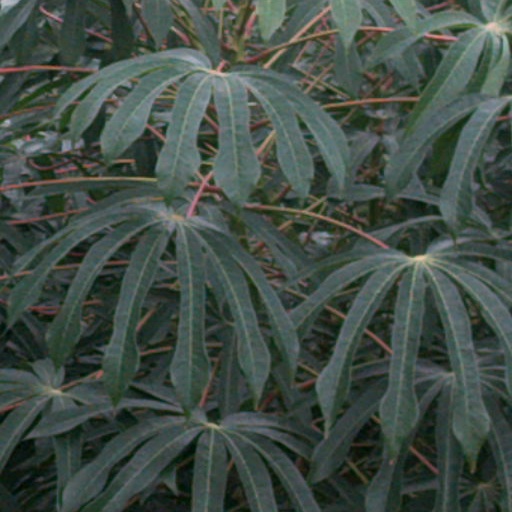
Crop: cassava